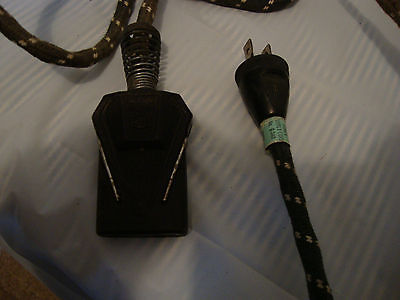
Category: toaster